SatNOGS

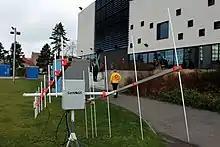
SatNOGS version 2 ground station deployed during FOSDEM 2015

SatNOGS Network is a web application for scheduling observations across the network of ground stations.